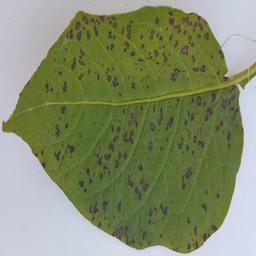
Etiqueta: Tizon_Temprano